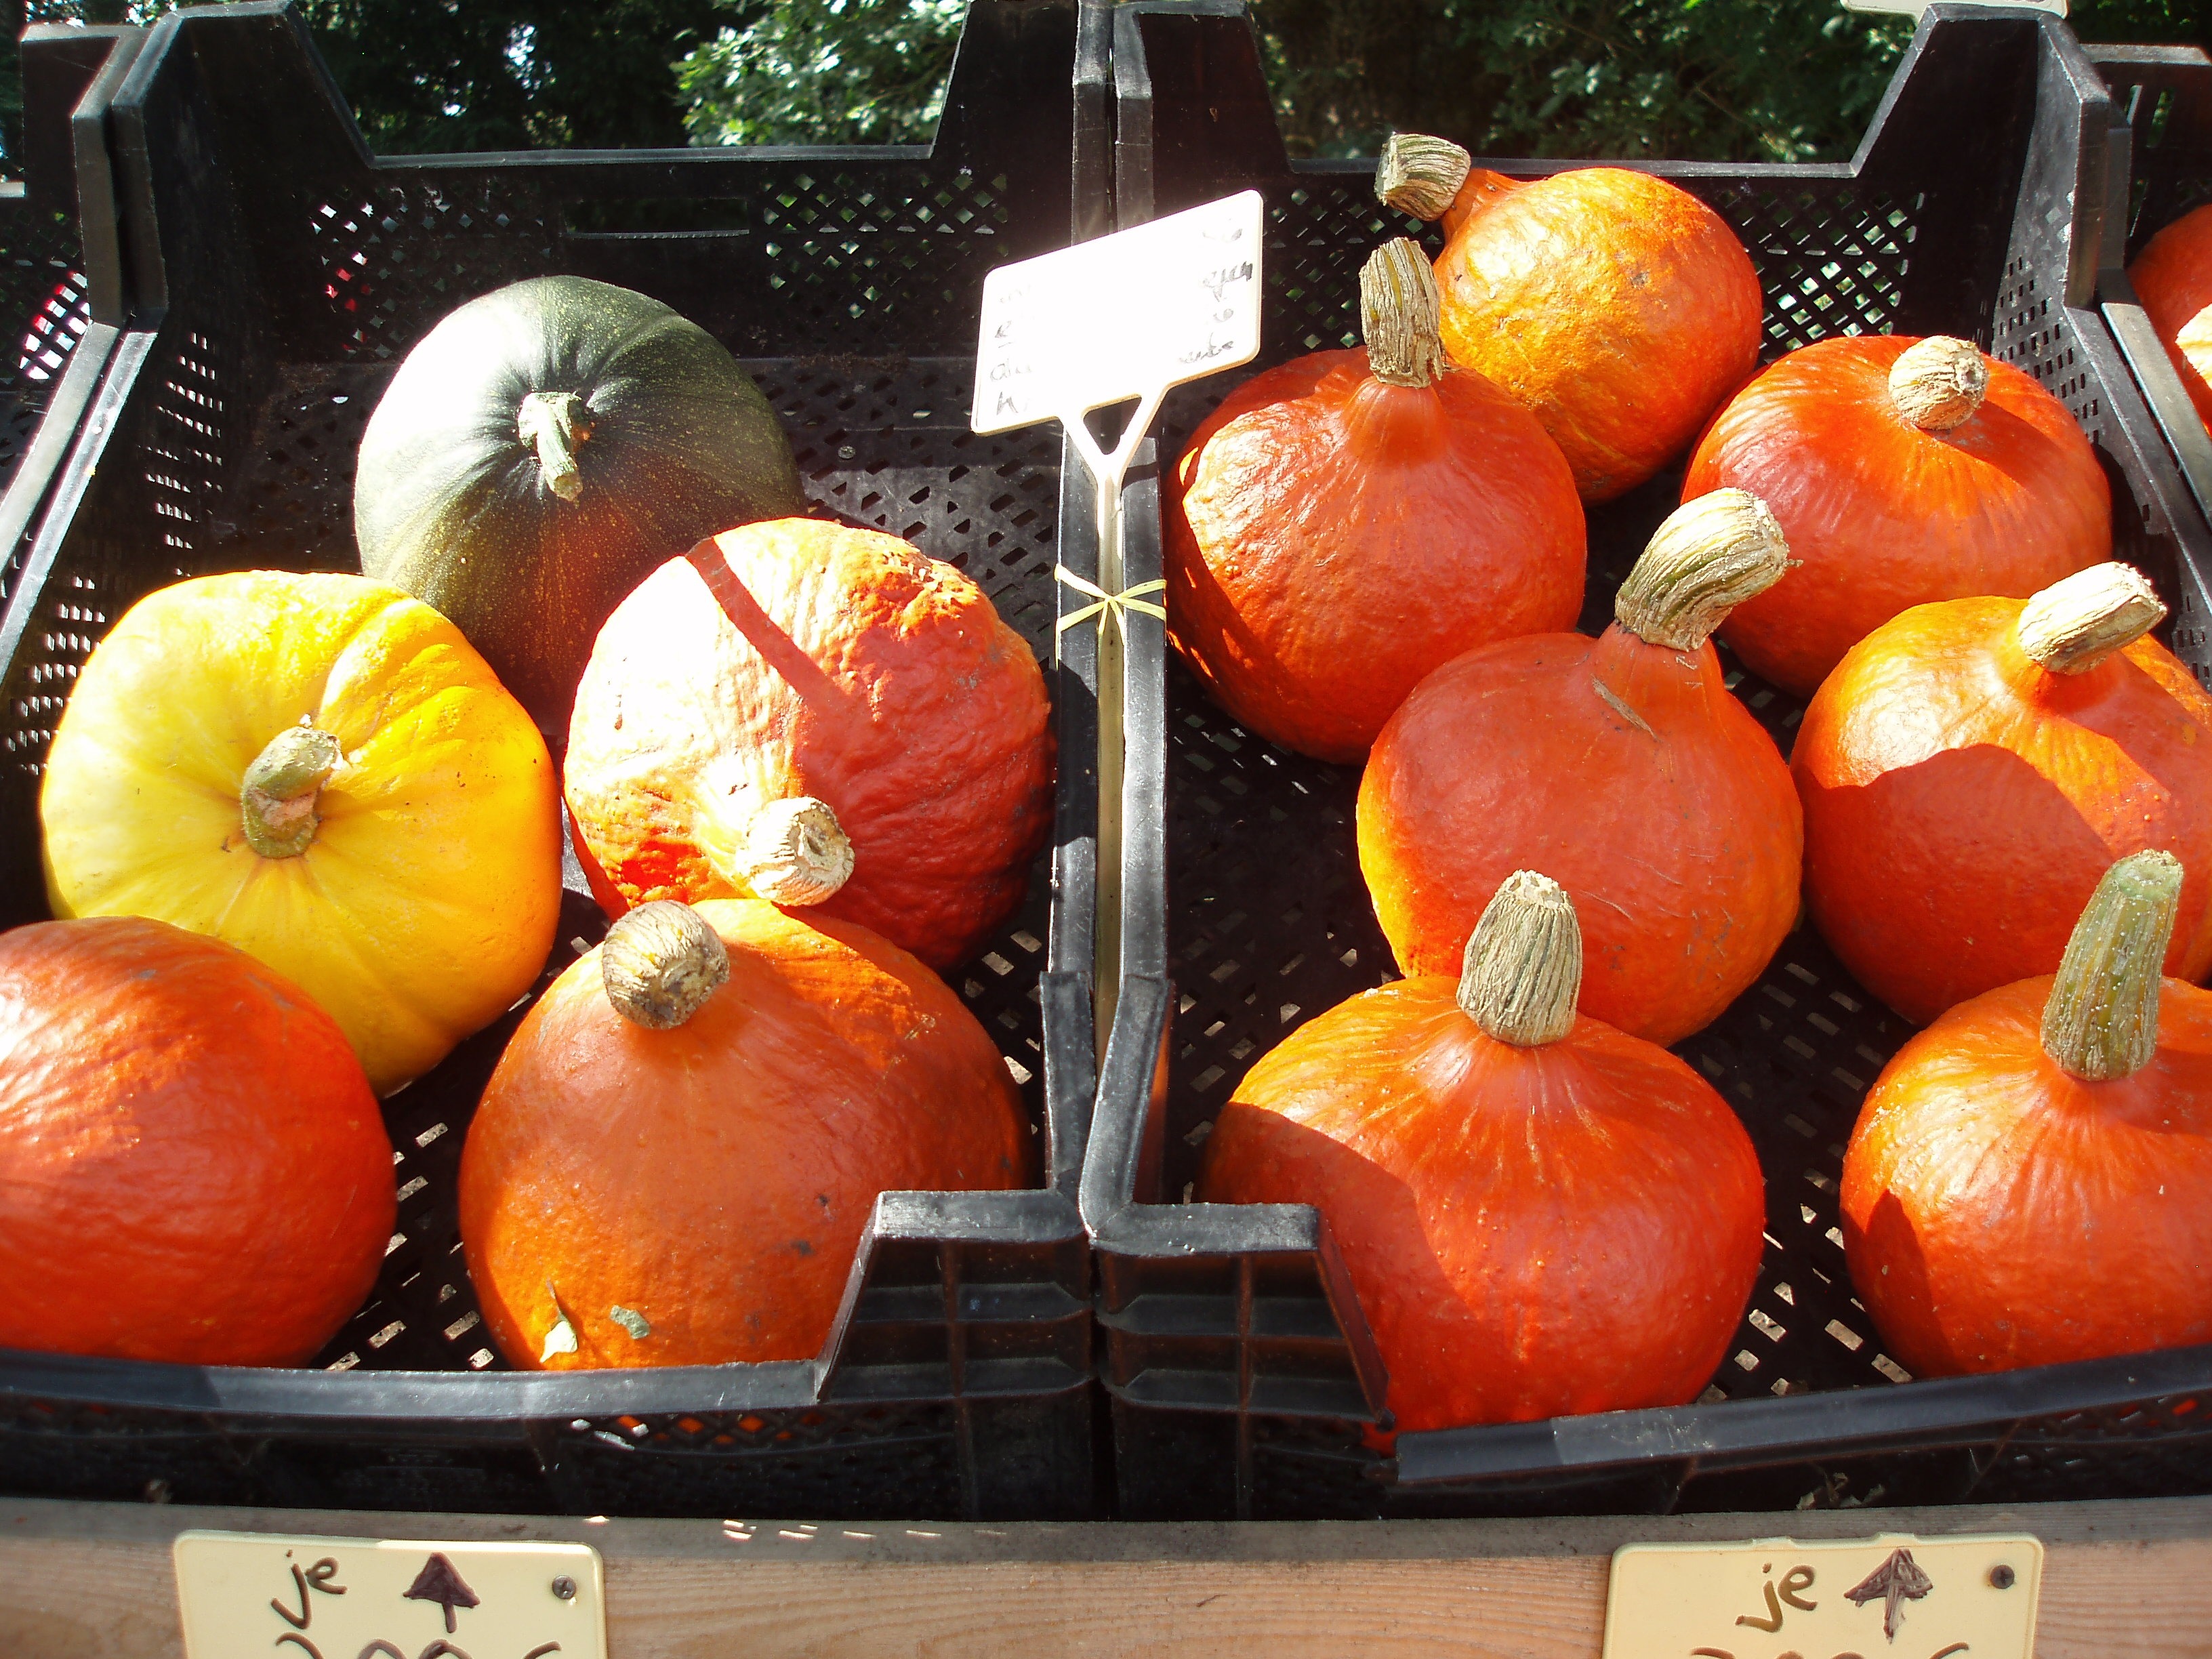
plant, fruit, orange, food, produce, vegetable, autumn, pumpkin, gourd, calabaza, golden autumn, flowering plant, winter squash, land plant